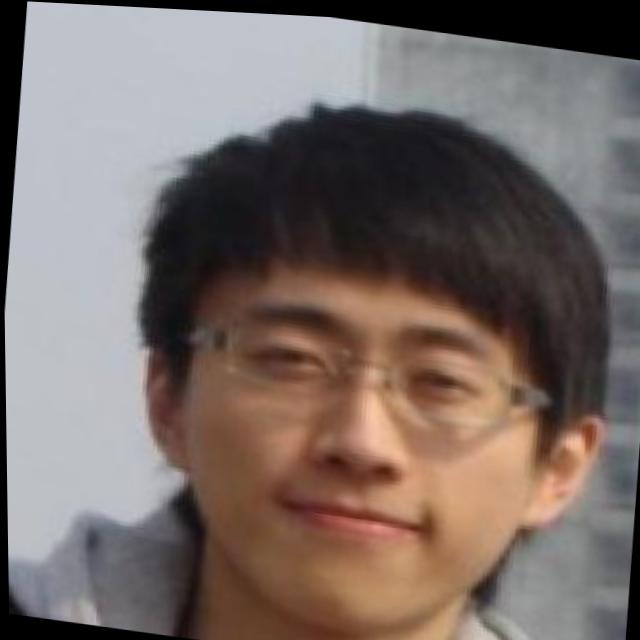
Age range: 21-44